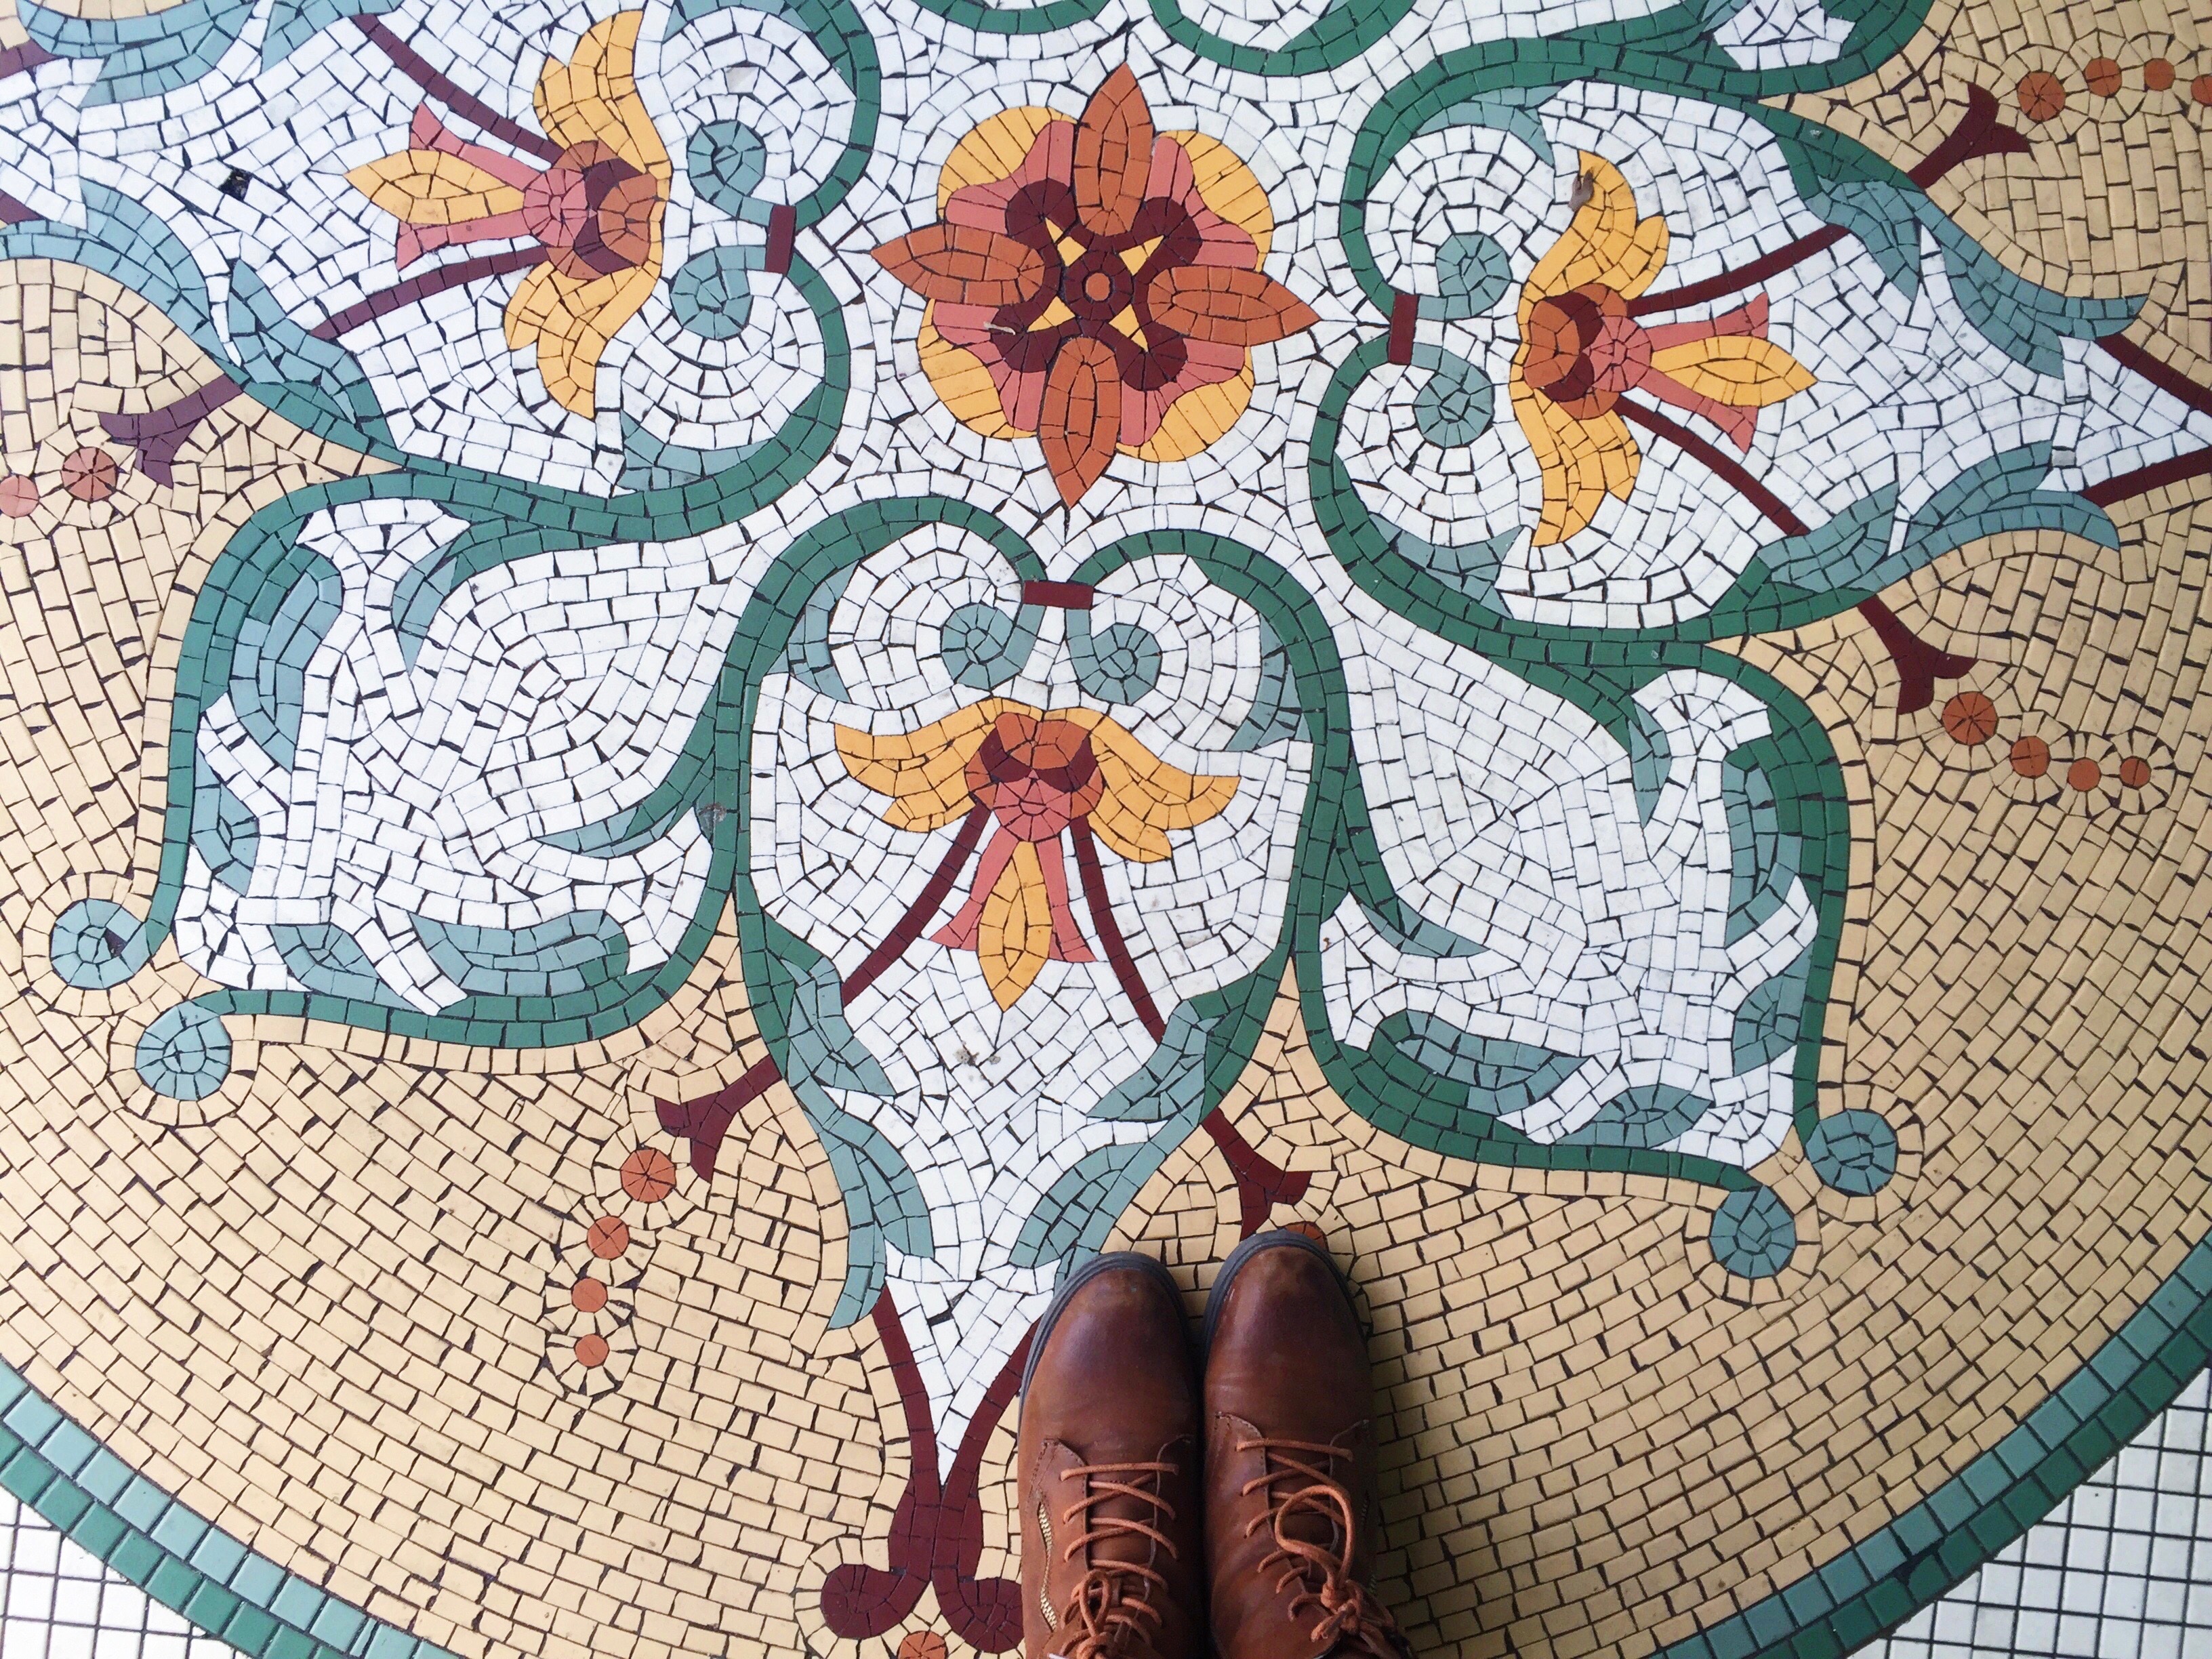
pattern, textile, art, illustration, mosaic, tapestry, embroidery, needlework